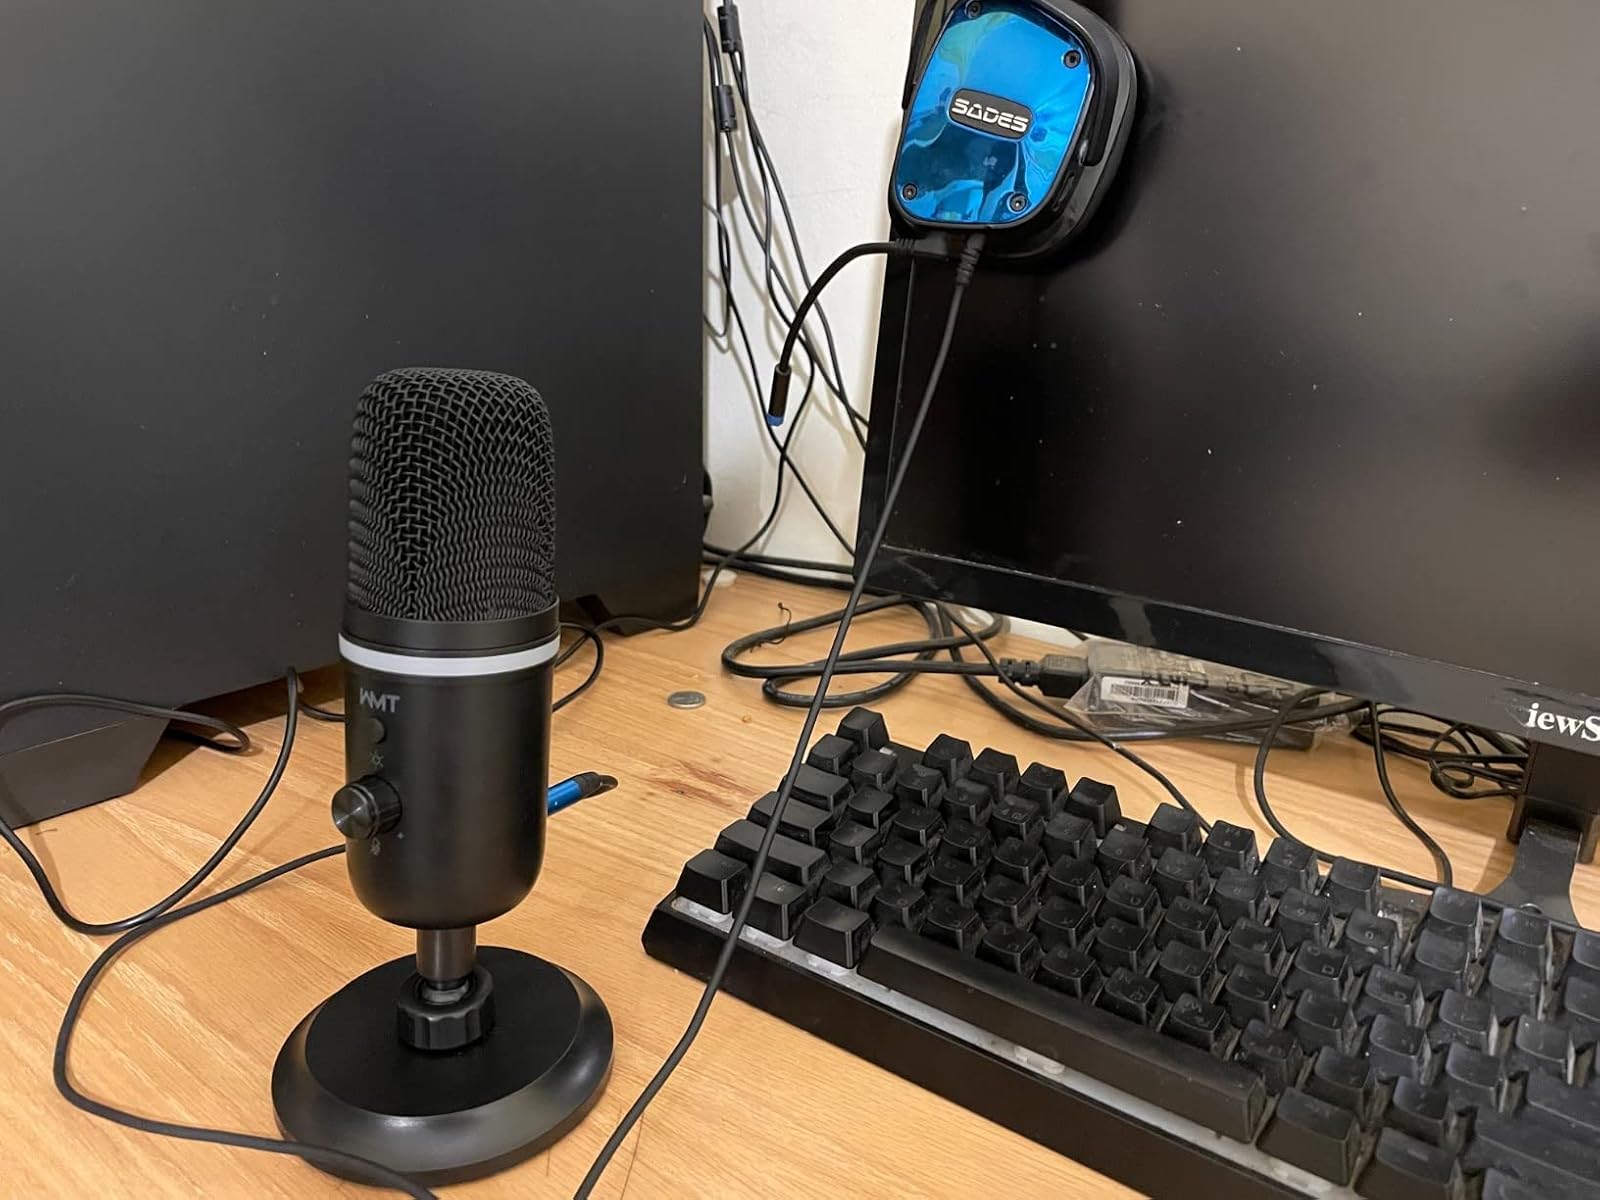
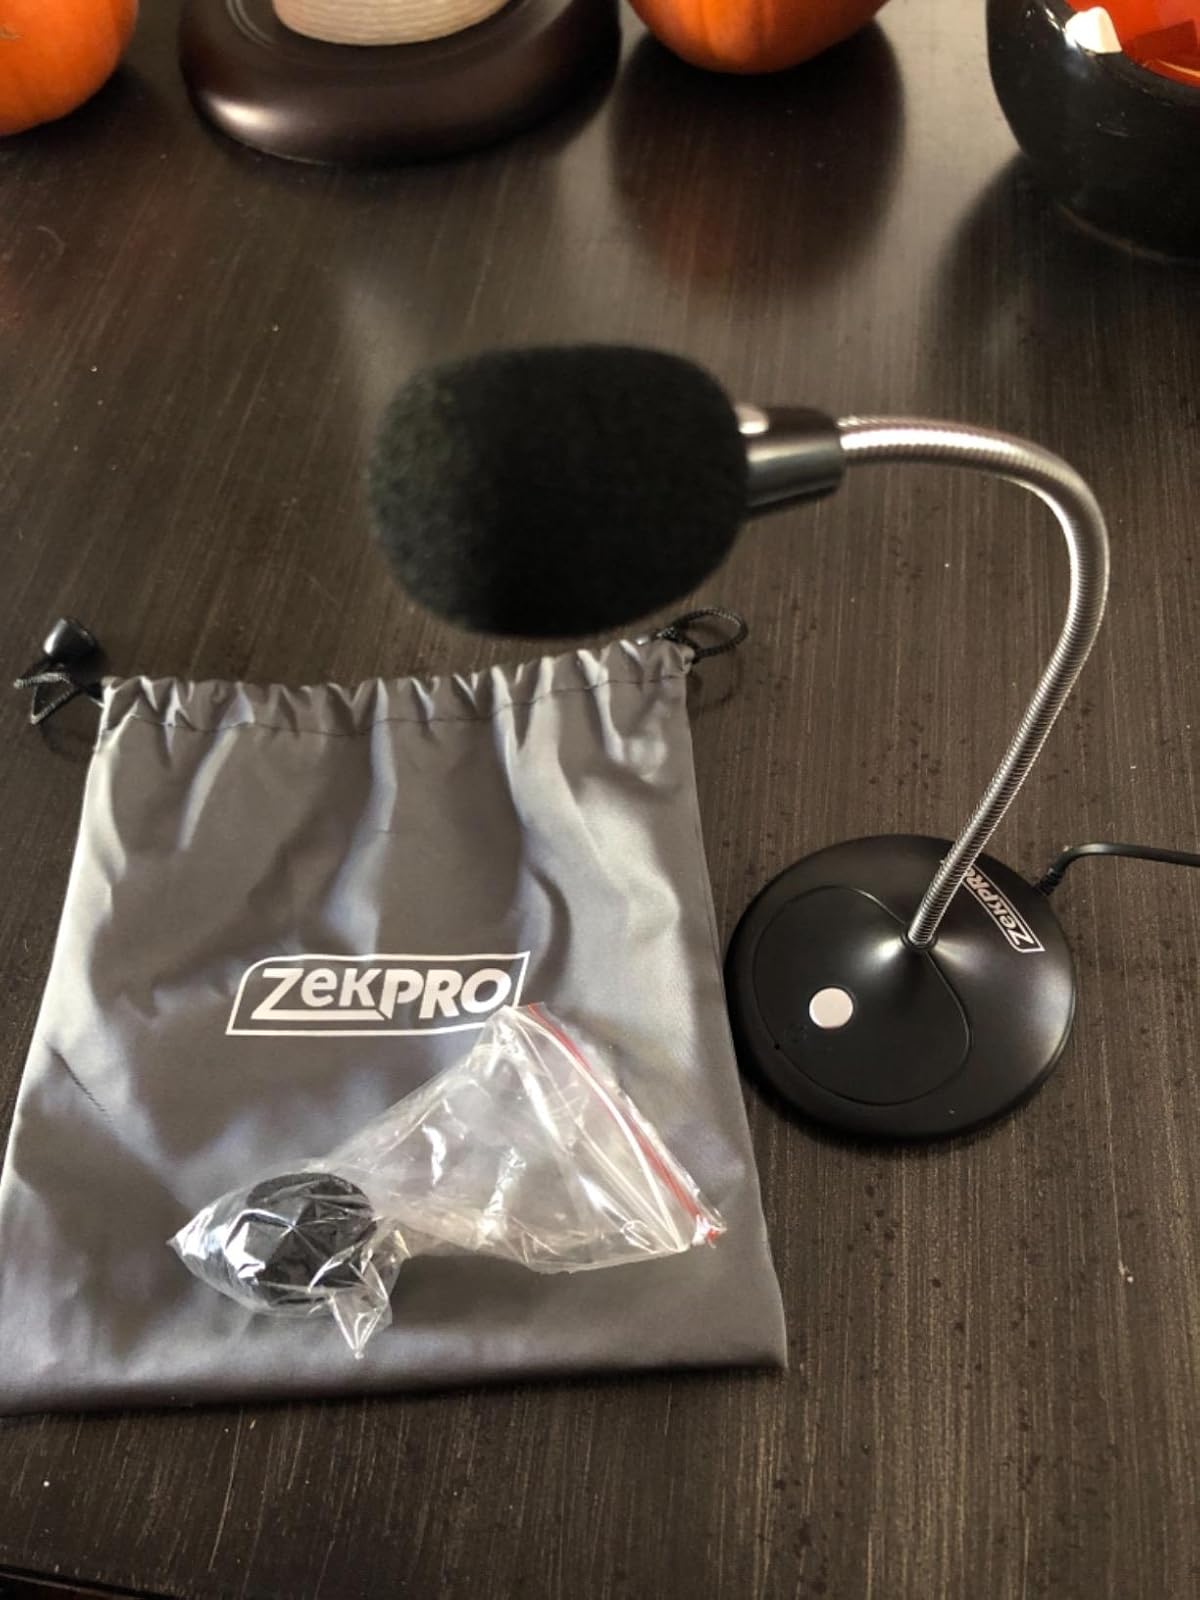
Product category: microphone
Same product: no